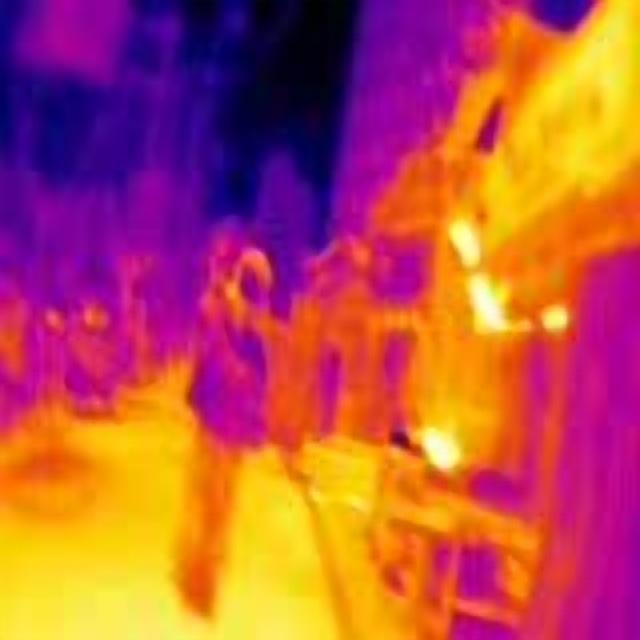
Detected objects:
label: person